Sean-nós singing

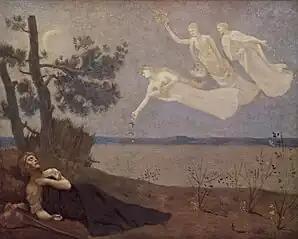

The Irish antiquarian Thomas Crofton Croker described an elderly female sean-nós singer he encountered in the early 1800s known for her "skill in keening":